Christianity in Nepal

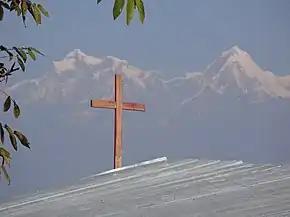

Christianity is, according to the 2021 census, the fifth most practiced religion in Nepal, with 512,313 adherents or 1.8%, up from 2011 when there were 375,699 adherents or 1.4% of the population.